I due assi del guantone

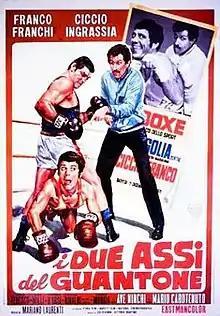
Film poster

I due assi del guantone (Italian for "The two aces of boxing") is a 1971 comedy film directed by Mariano Laurenti and starring the comic duo Franco and Ciccio.